Moji-ku, Kitakyūshū

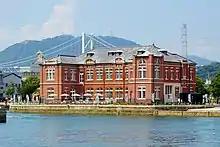
Former Moji customs building, Mojiko Retro

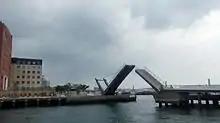
Blue Wing, a unique pedestrian drawbridge

Mojiko Retro, which officially opened under this name as a tourist site in 1995, is a historical area centered on JR Kyushu's Mojiko Station, which is a replica of Rome's Termini Station and is designated an Important Cultural Property